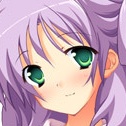
Portrait style: Anime Portrait